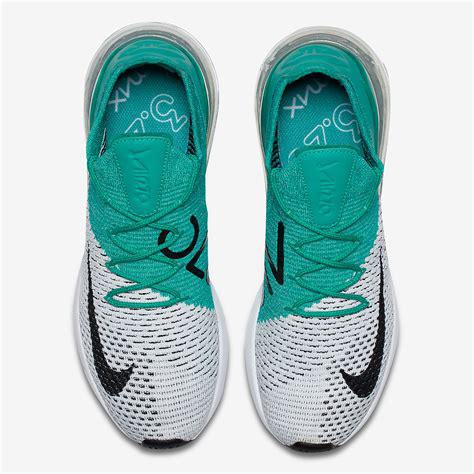
Brand: Nike
Model: Air Max 270 Flyknit